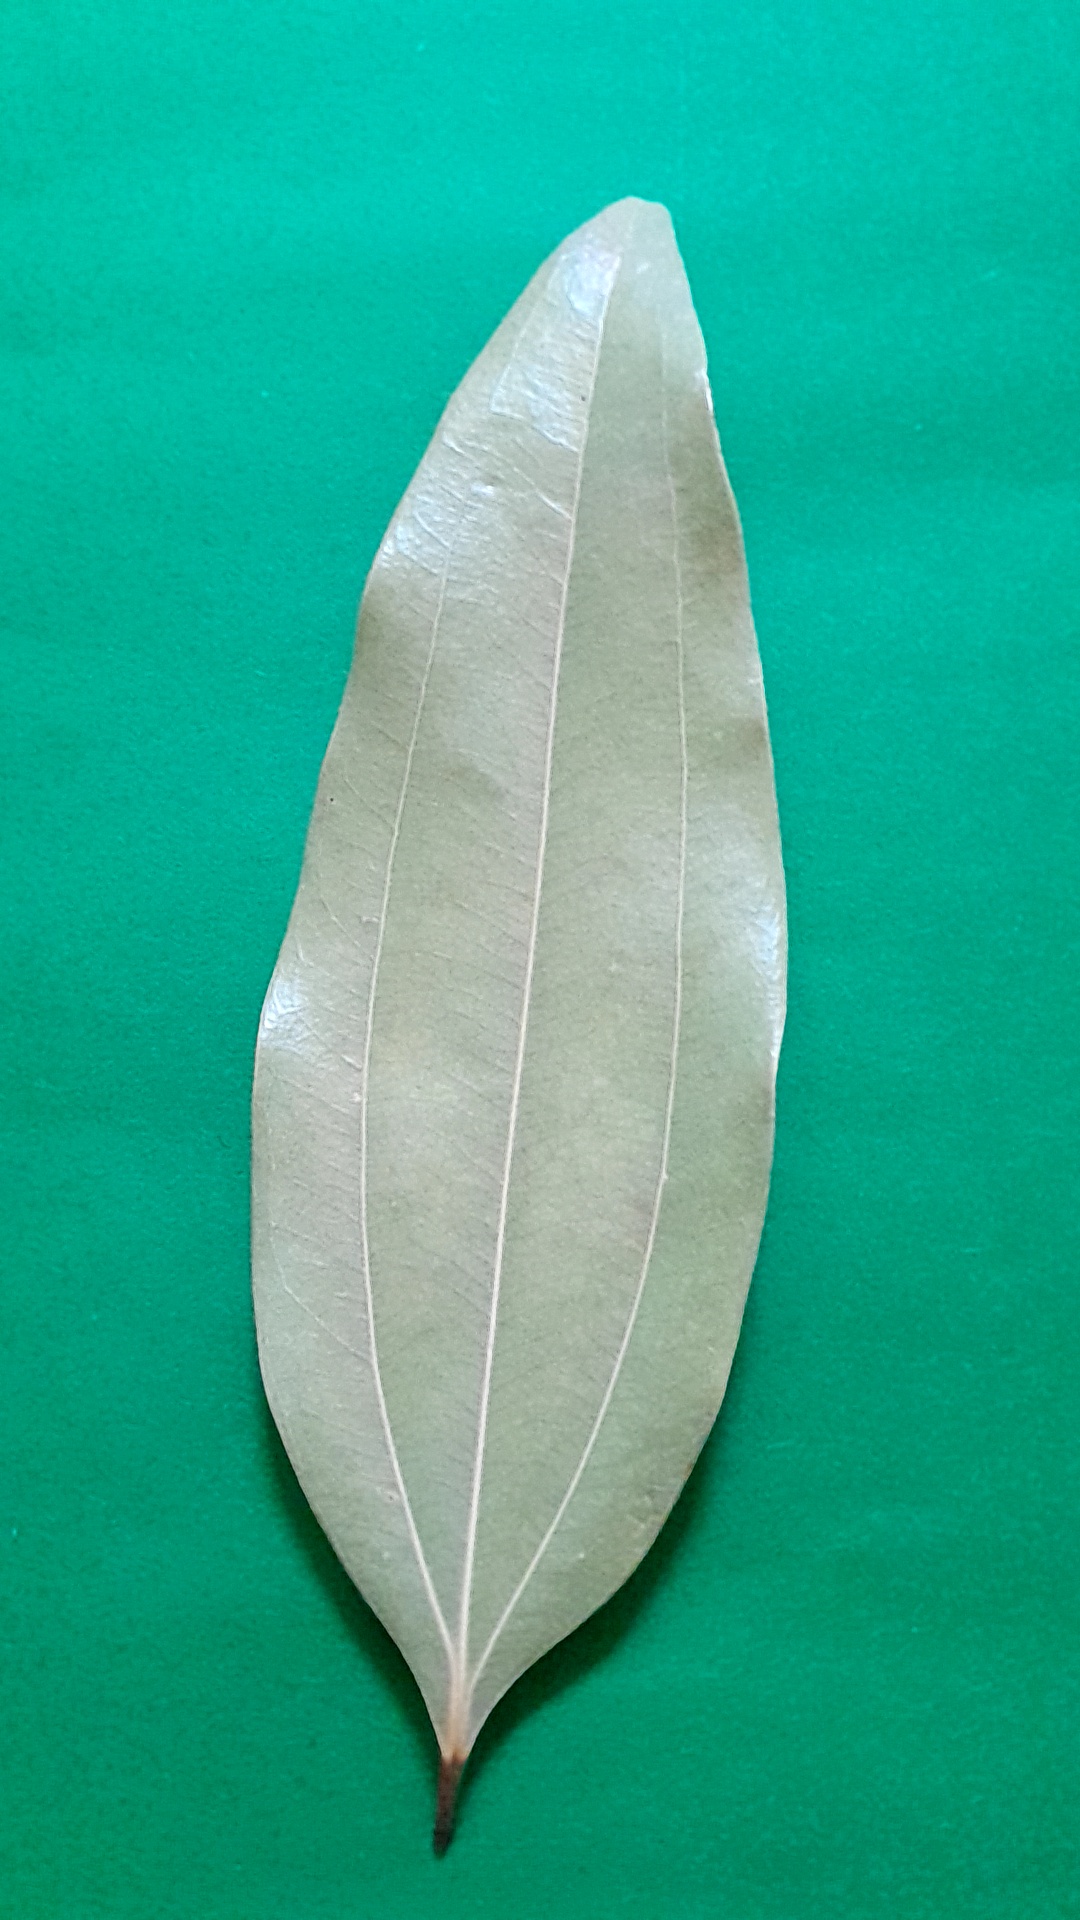
Label: Dry Leaf